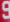
Number: 9